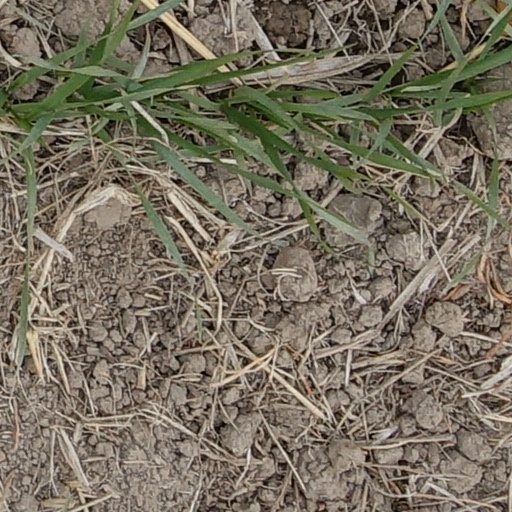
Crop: wheat